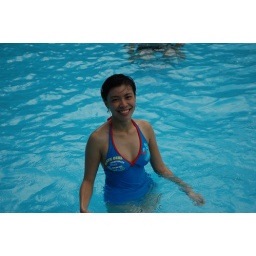
Blue girl in blue water